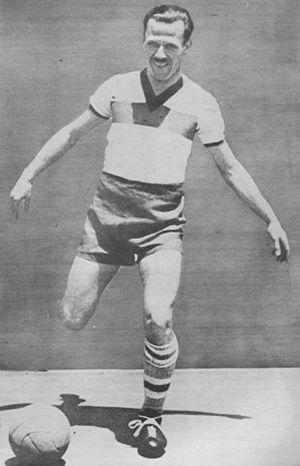
Le Club Deportivo Universidad Católica, ou tout simplement Universidad Católica, un club chilien de football, basé dans le quartier de Las Condes à Santiago du Chili, capitale du pays, et fondé le 21 avril 1937.
Alberto Buccicardi, parfois nommé Arturo Bucciardi, né le 11 mai 1914 au Chili et mort le 8 décembre 1970, est un joueur et entraîneur de football chilien, devenu journaliste.